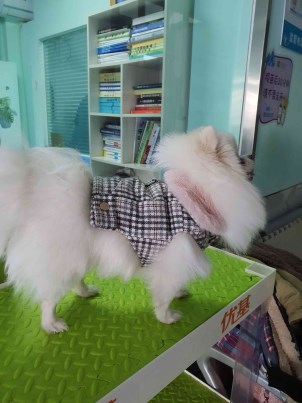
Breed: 1936-n000005-Pomeranian